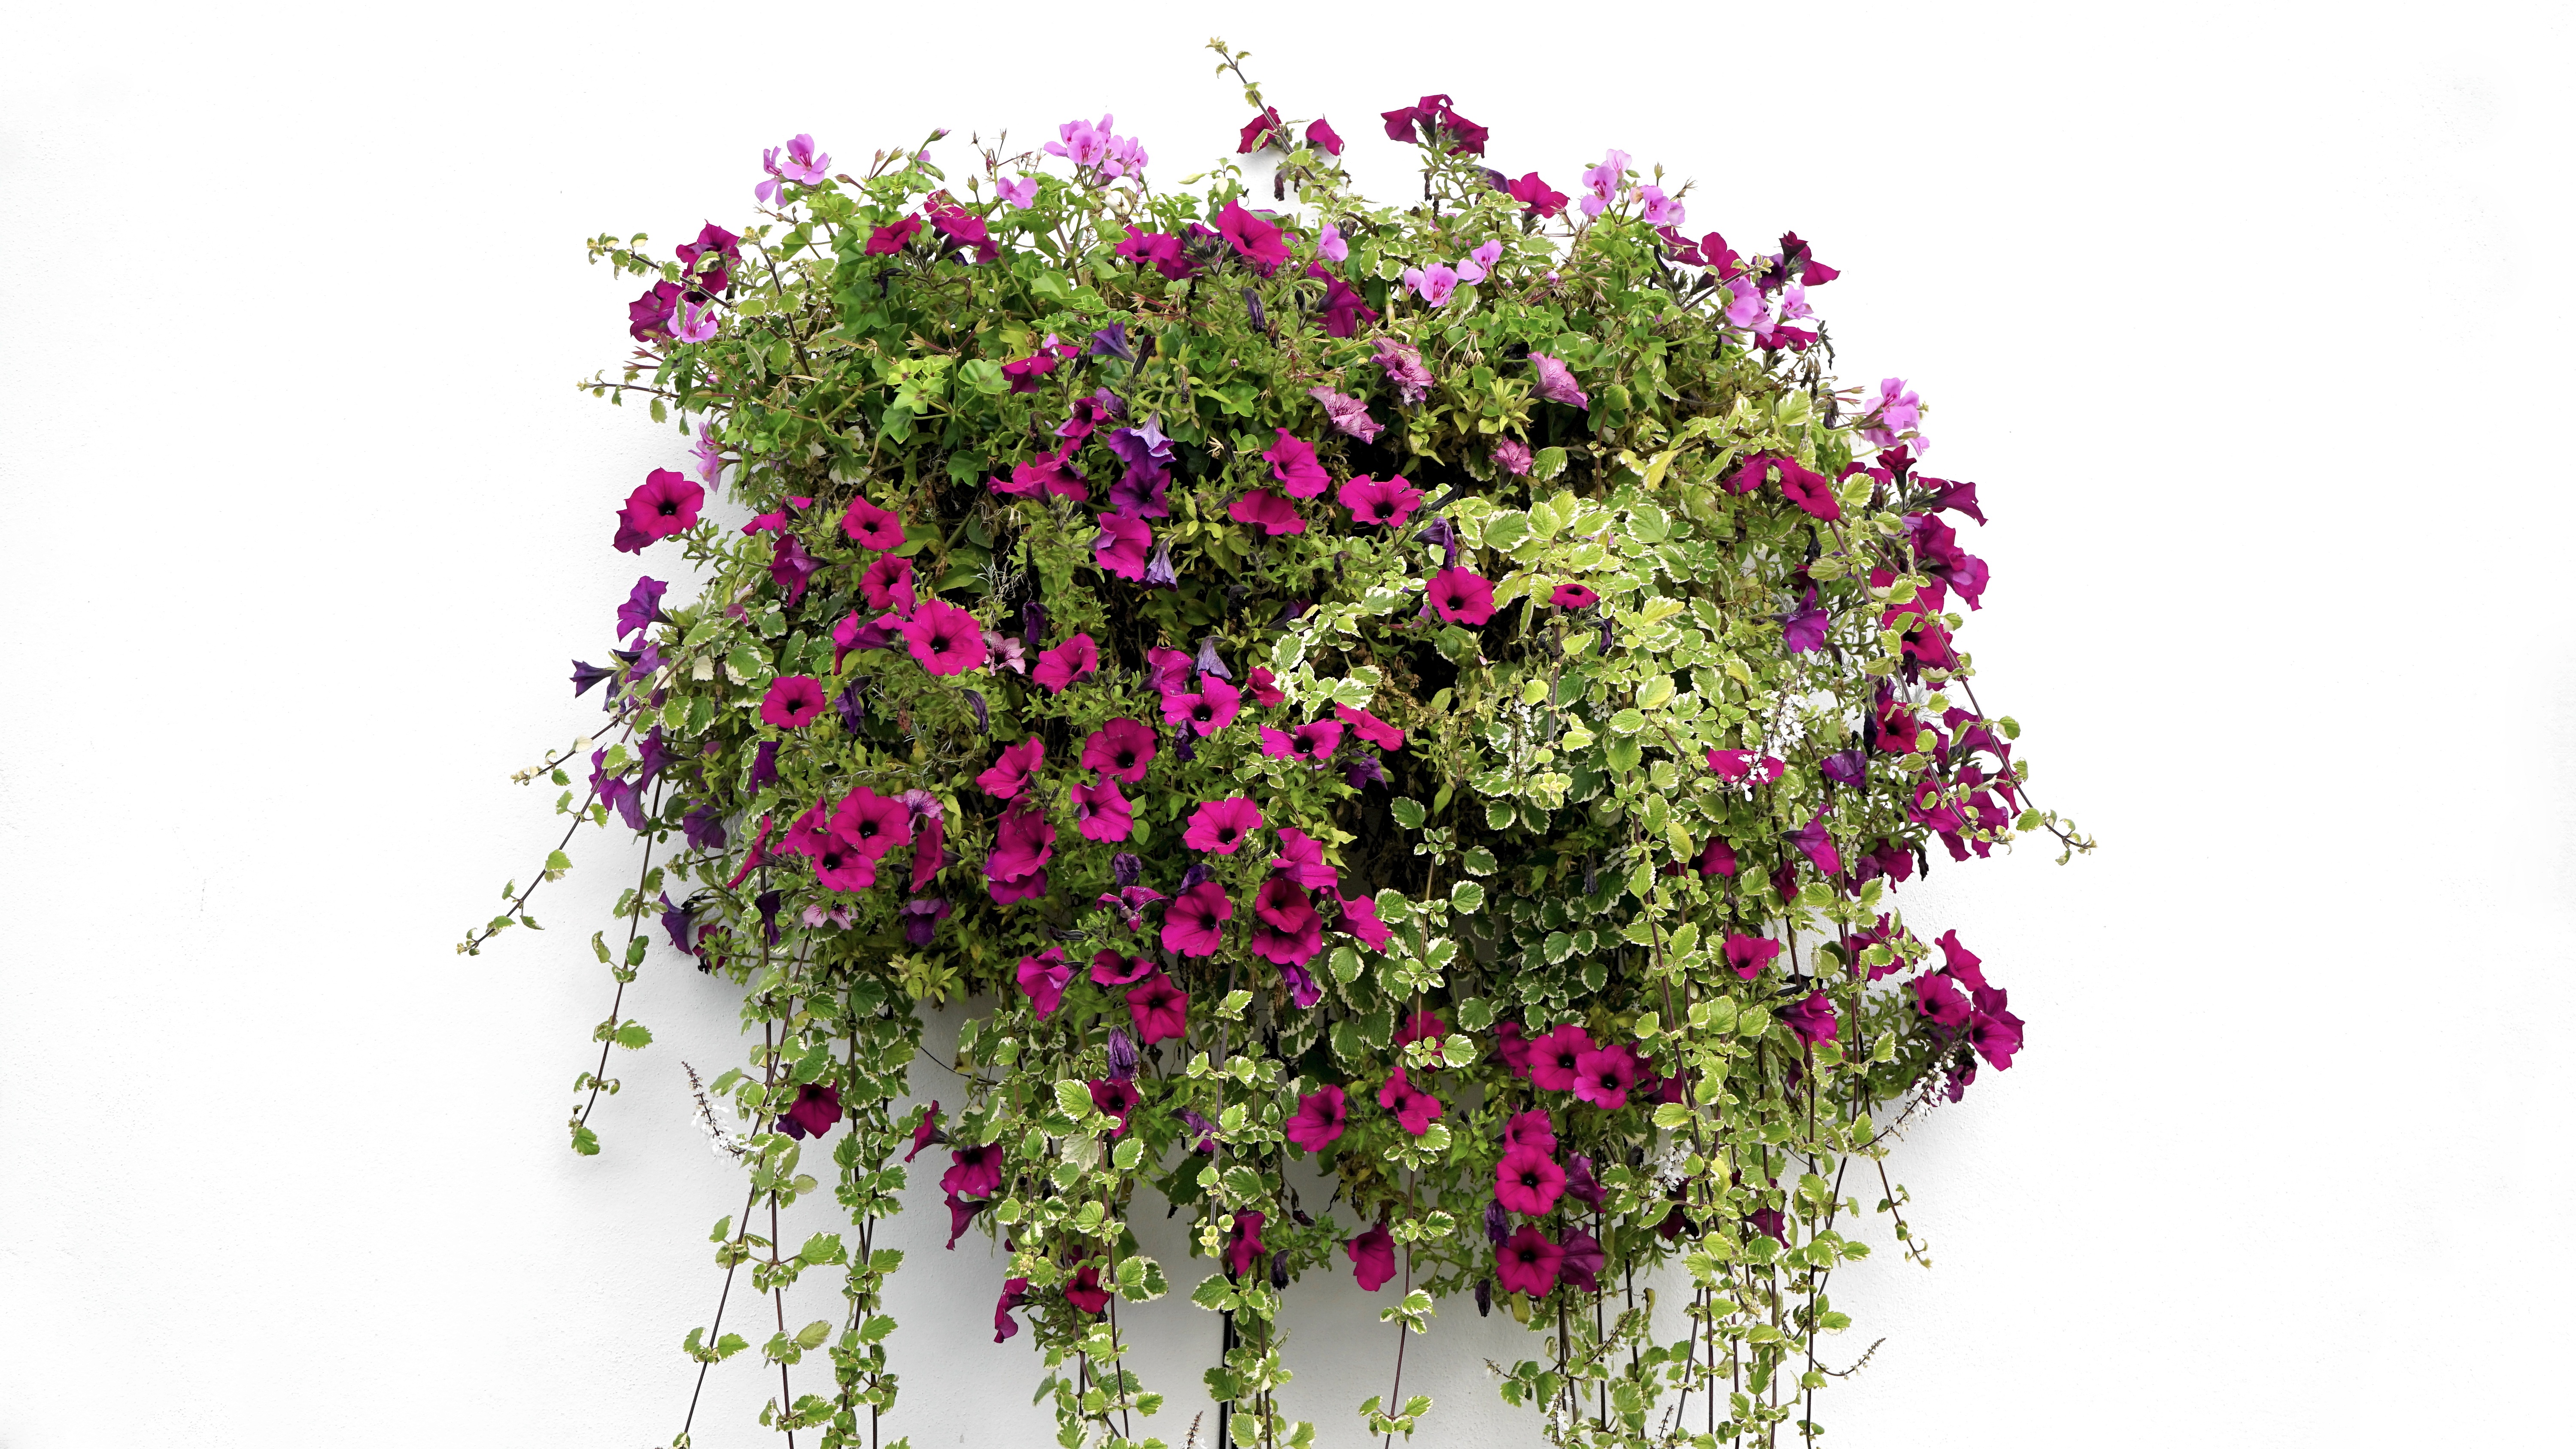
nature, branch, blossom, growth, plant, white, stem, leaf, flower, purple, petal, bloom, pot, summer, floral, rose, decoration, spring, green, red, herb, color, grow, fresh, blooming, hanging, colorful, garden, basket, flora, flowers, potted, outdoors, gardening, decorative, shrub, growing, hang, ornamental, magenta, vibrant, flowering plant, hanging basket, annual plant, land plant